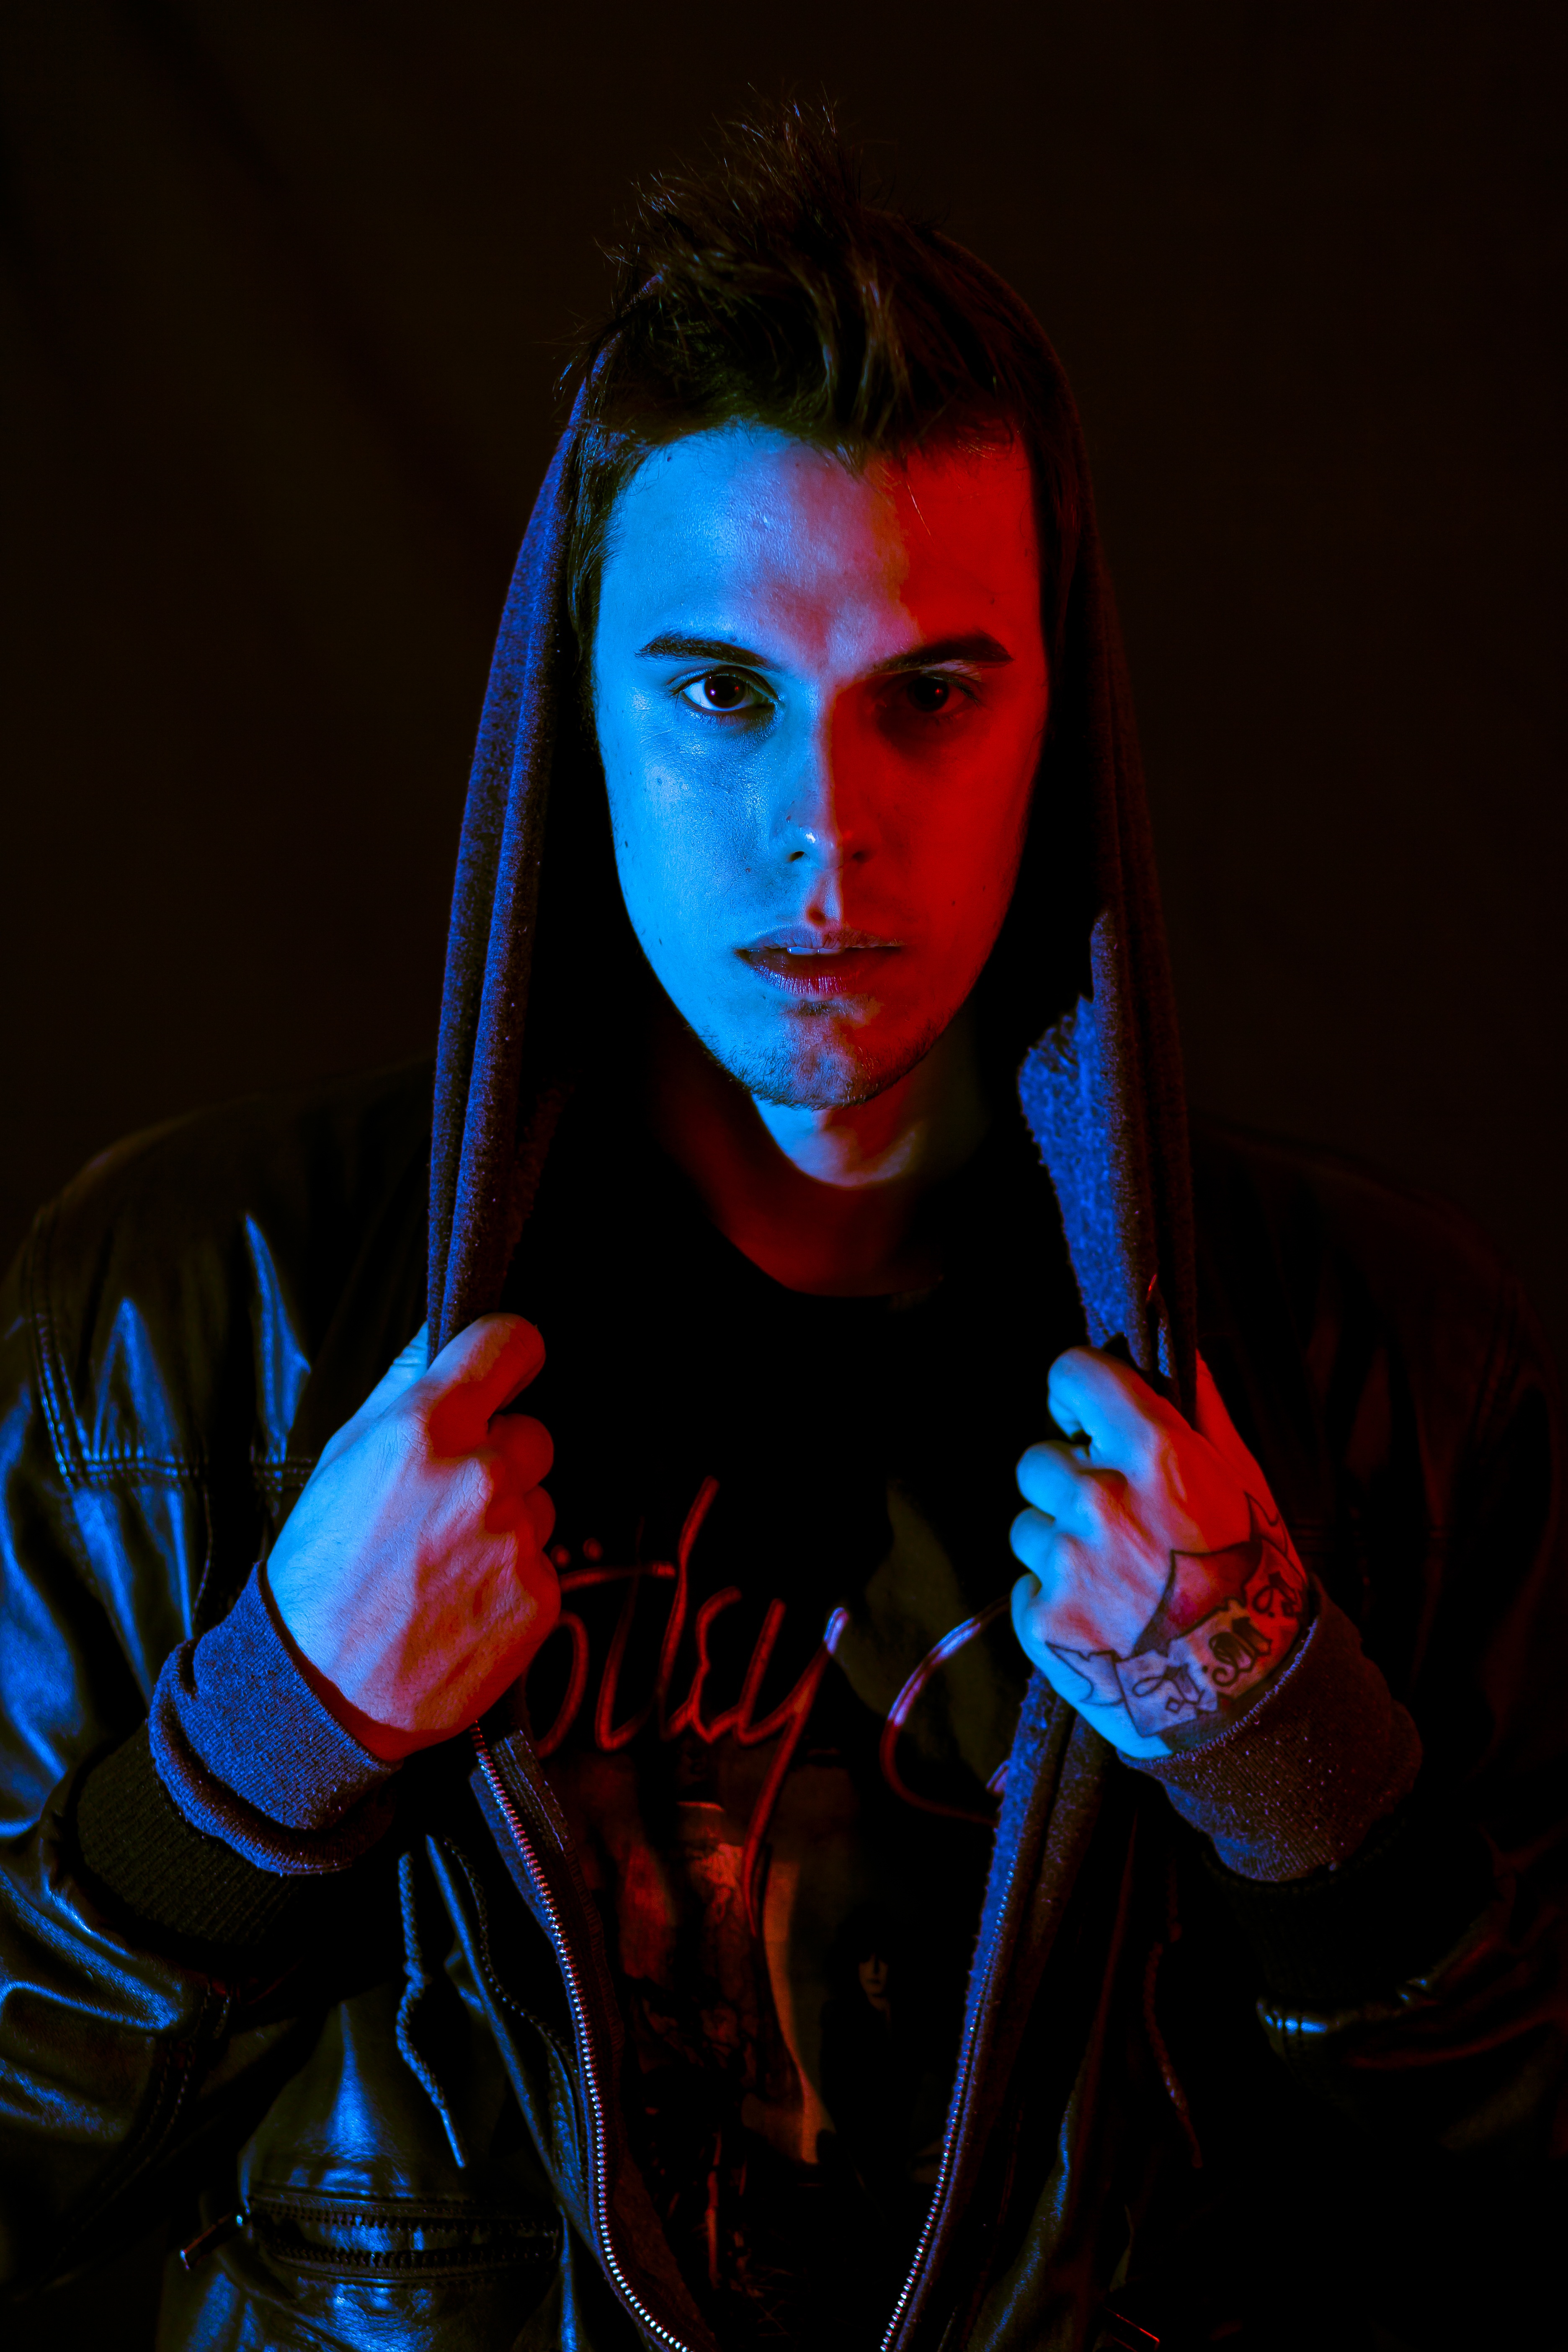
man, person, people, hair, boy, male, guy, portrait, model, young, red, youth, color, darkness, fashion, blue, lifestyle, modern, caucasian, face, men, cool, look, pose, sexy, style, handsome, casual, attractive, adult, stylish, fashionable, trendy, men fashion